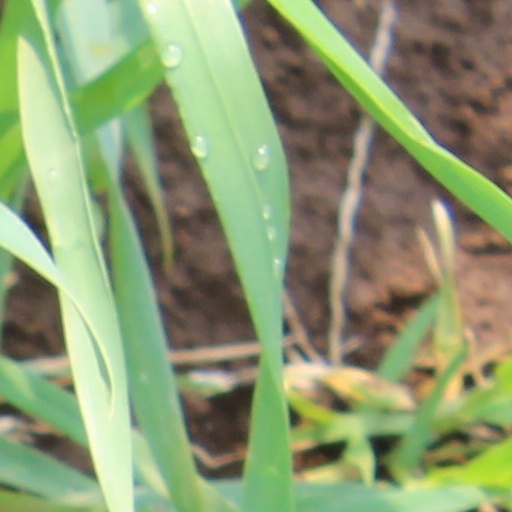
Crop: wheat